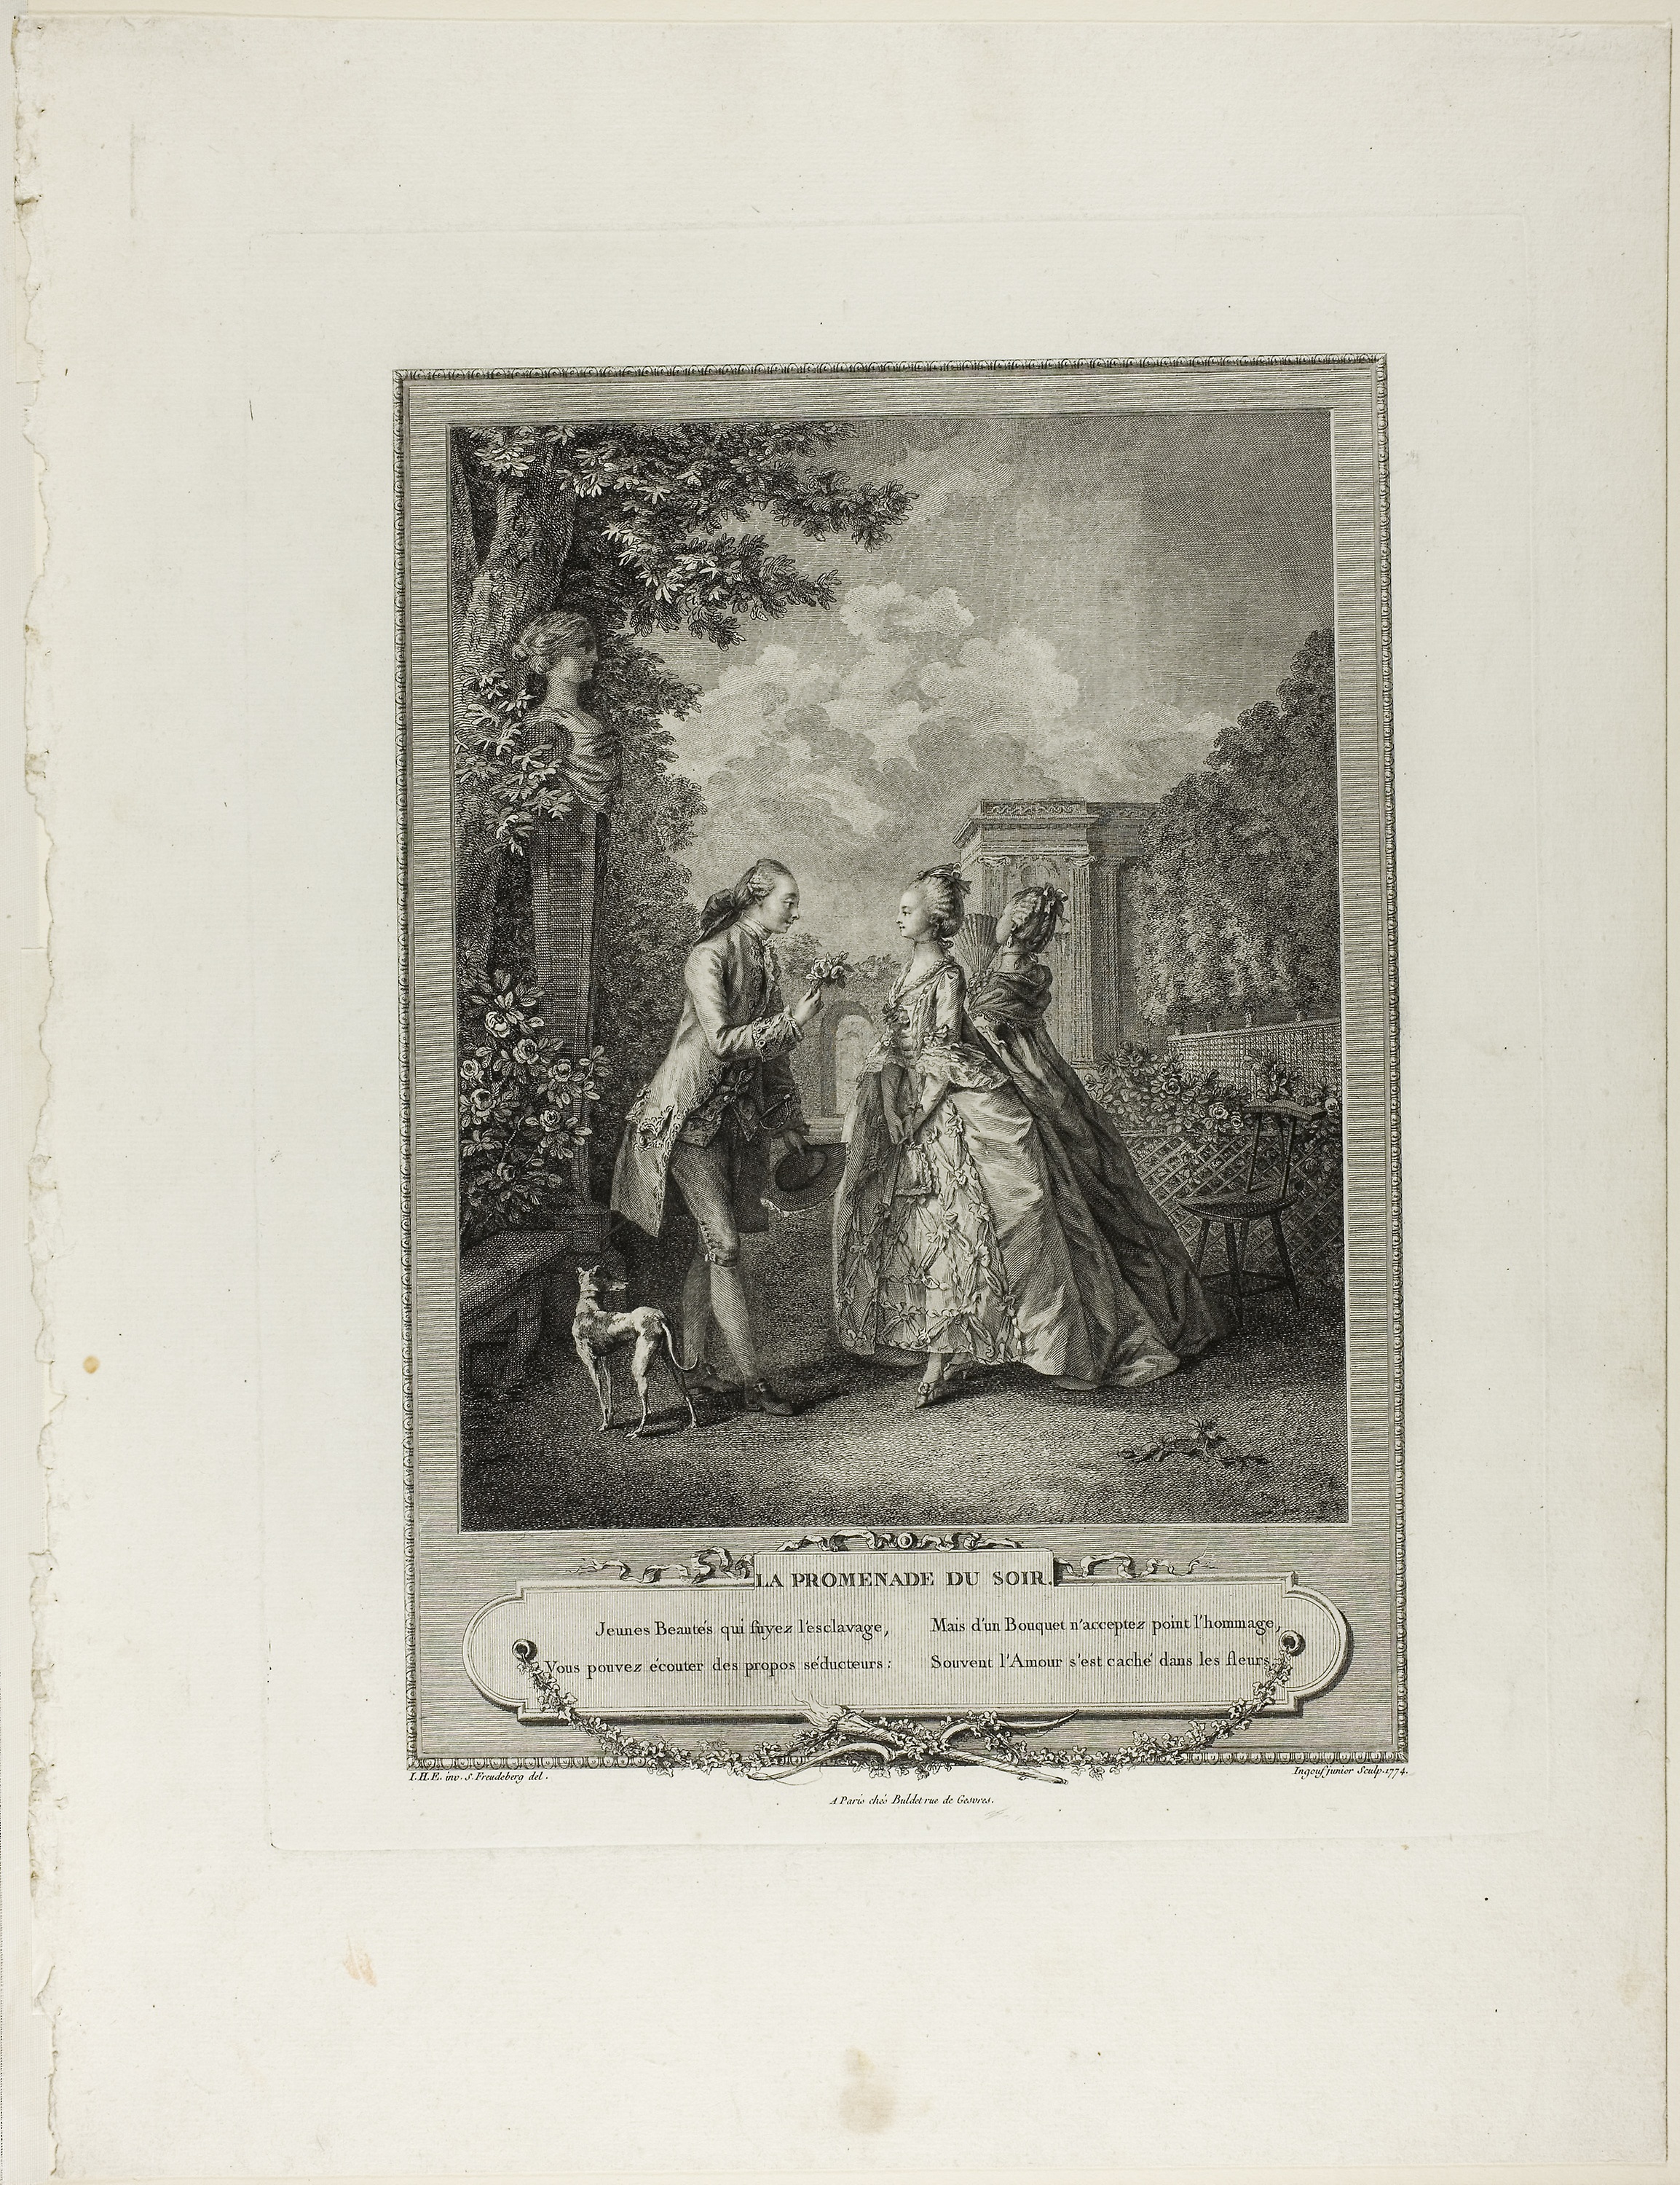
text, history, picture frame, art, ancient history, antique, artwork, stock photography, visual arts